American Theological Library Association

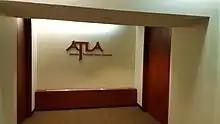
Atla (American Theological Library Association)

The American Theological Library Association (Atla) is a nonprofit, 501(c)(3), professional association, headquartered in Chicago, Illinois, United States. Atla's member libraries and librarians provide resources for scholarly research to tens of thousands of students, faculty, staff, and administrators. The association supports the membership with services and products, including an annual conference, members-only publications and discounts, and professional development opportunities.